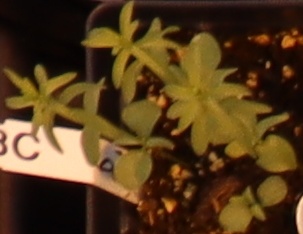
Label: Flax